Yorker

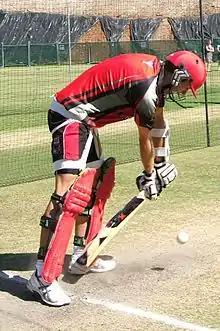
Yorkers are very difficult to play. Here a batsman defends against one in the nets.

A yorker is a difficult delivery to bowl as a mistimed delivery can either result in a full toss or half-volley which can easily be played by the batsman. Bowling yorkers is a tactic used most often by fast bowlers. A fast yorker is one of the most difficult types of delivery in cricket to play successfully, as the bat must be swung down right to the pitch to intercept the ball—if any gap remains between the bat and the pitch, the ball can squeeze through and potentially go on to hit the wicket. The yorker might miss the bat but hit the pads in front of the wicket, resulting in the batsman getting out lbw. When the batsman blocks such a ball, it is referred to as "dug out". A bowler who achieves swing when bowling yorkers can be even more dangerous, as the ball will deviate sideways as it travels towards the batsman, making it even harder to hit.